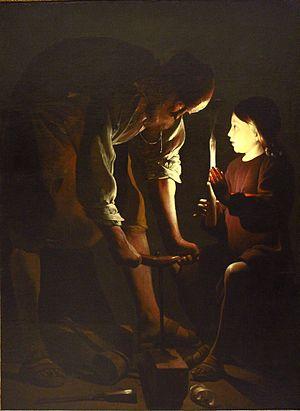
Saint Joseph, patron des charpentiers, travaille une poutre devant l'Enfant Jésus qui semble déjà y voir le bois de sa croix.
Saint Joseph charpentier est un tableau peint par Georges de La Tour, dont la date inconnue est évaluée, selon les historiens, entre 1638 et 1645. L'œuvre est découverte en 1938 par l'historien d'art britannique Percy Moore Turner, qui en fut le propriétaire, et est authentifiée comme un original de La Tour en 1942. Elle est entrée en 1948 dans les collections du musée du Louvre. Une copie plus petite appartient au musée des beaux-arts de Besançon. C'est une des œuvres représentatives de l'artiste lorrain, caractéristique de son style caravagesque et de sa maitrise du clair-obscur.
Georges de La Tour est un peintre lorrain, baptisé le 14 mars 1593 à Vic-sur-Seille et mort le 30 janvier 1652 à Lunéville.